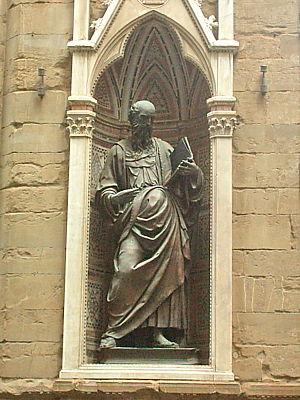
L'Arte della Seta o di Por Santa Maria est une corporation des arts et métiers de la ville de Florence, l'un des sept arts majeurs des Arti di Firenze qui y œuvraient avant et pendant la Renaissance italienne.